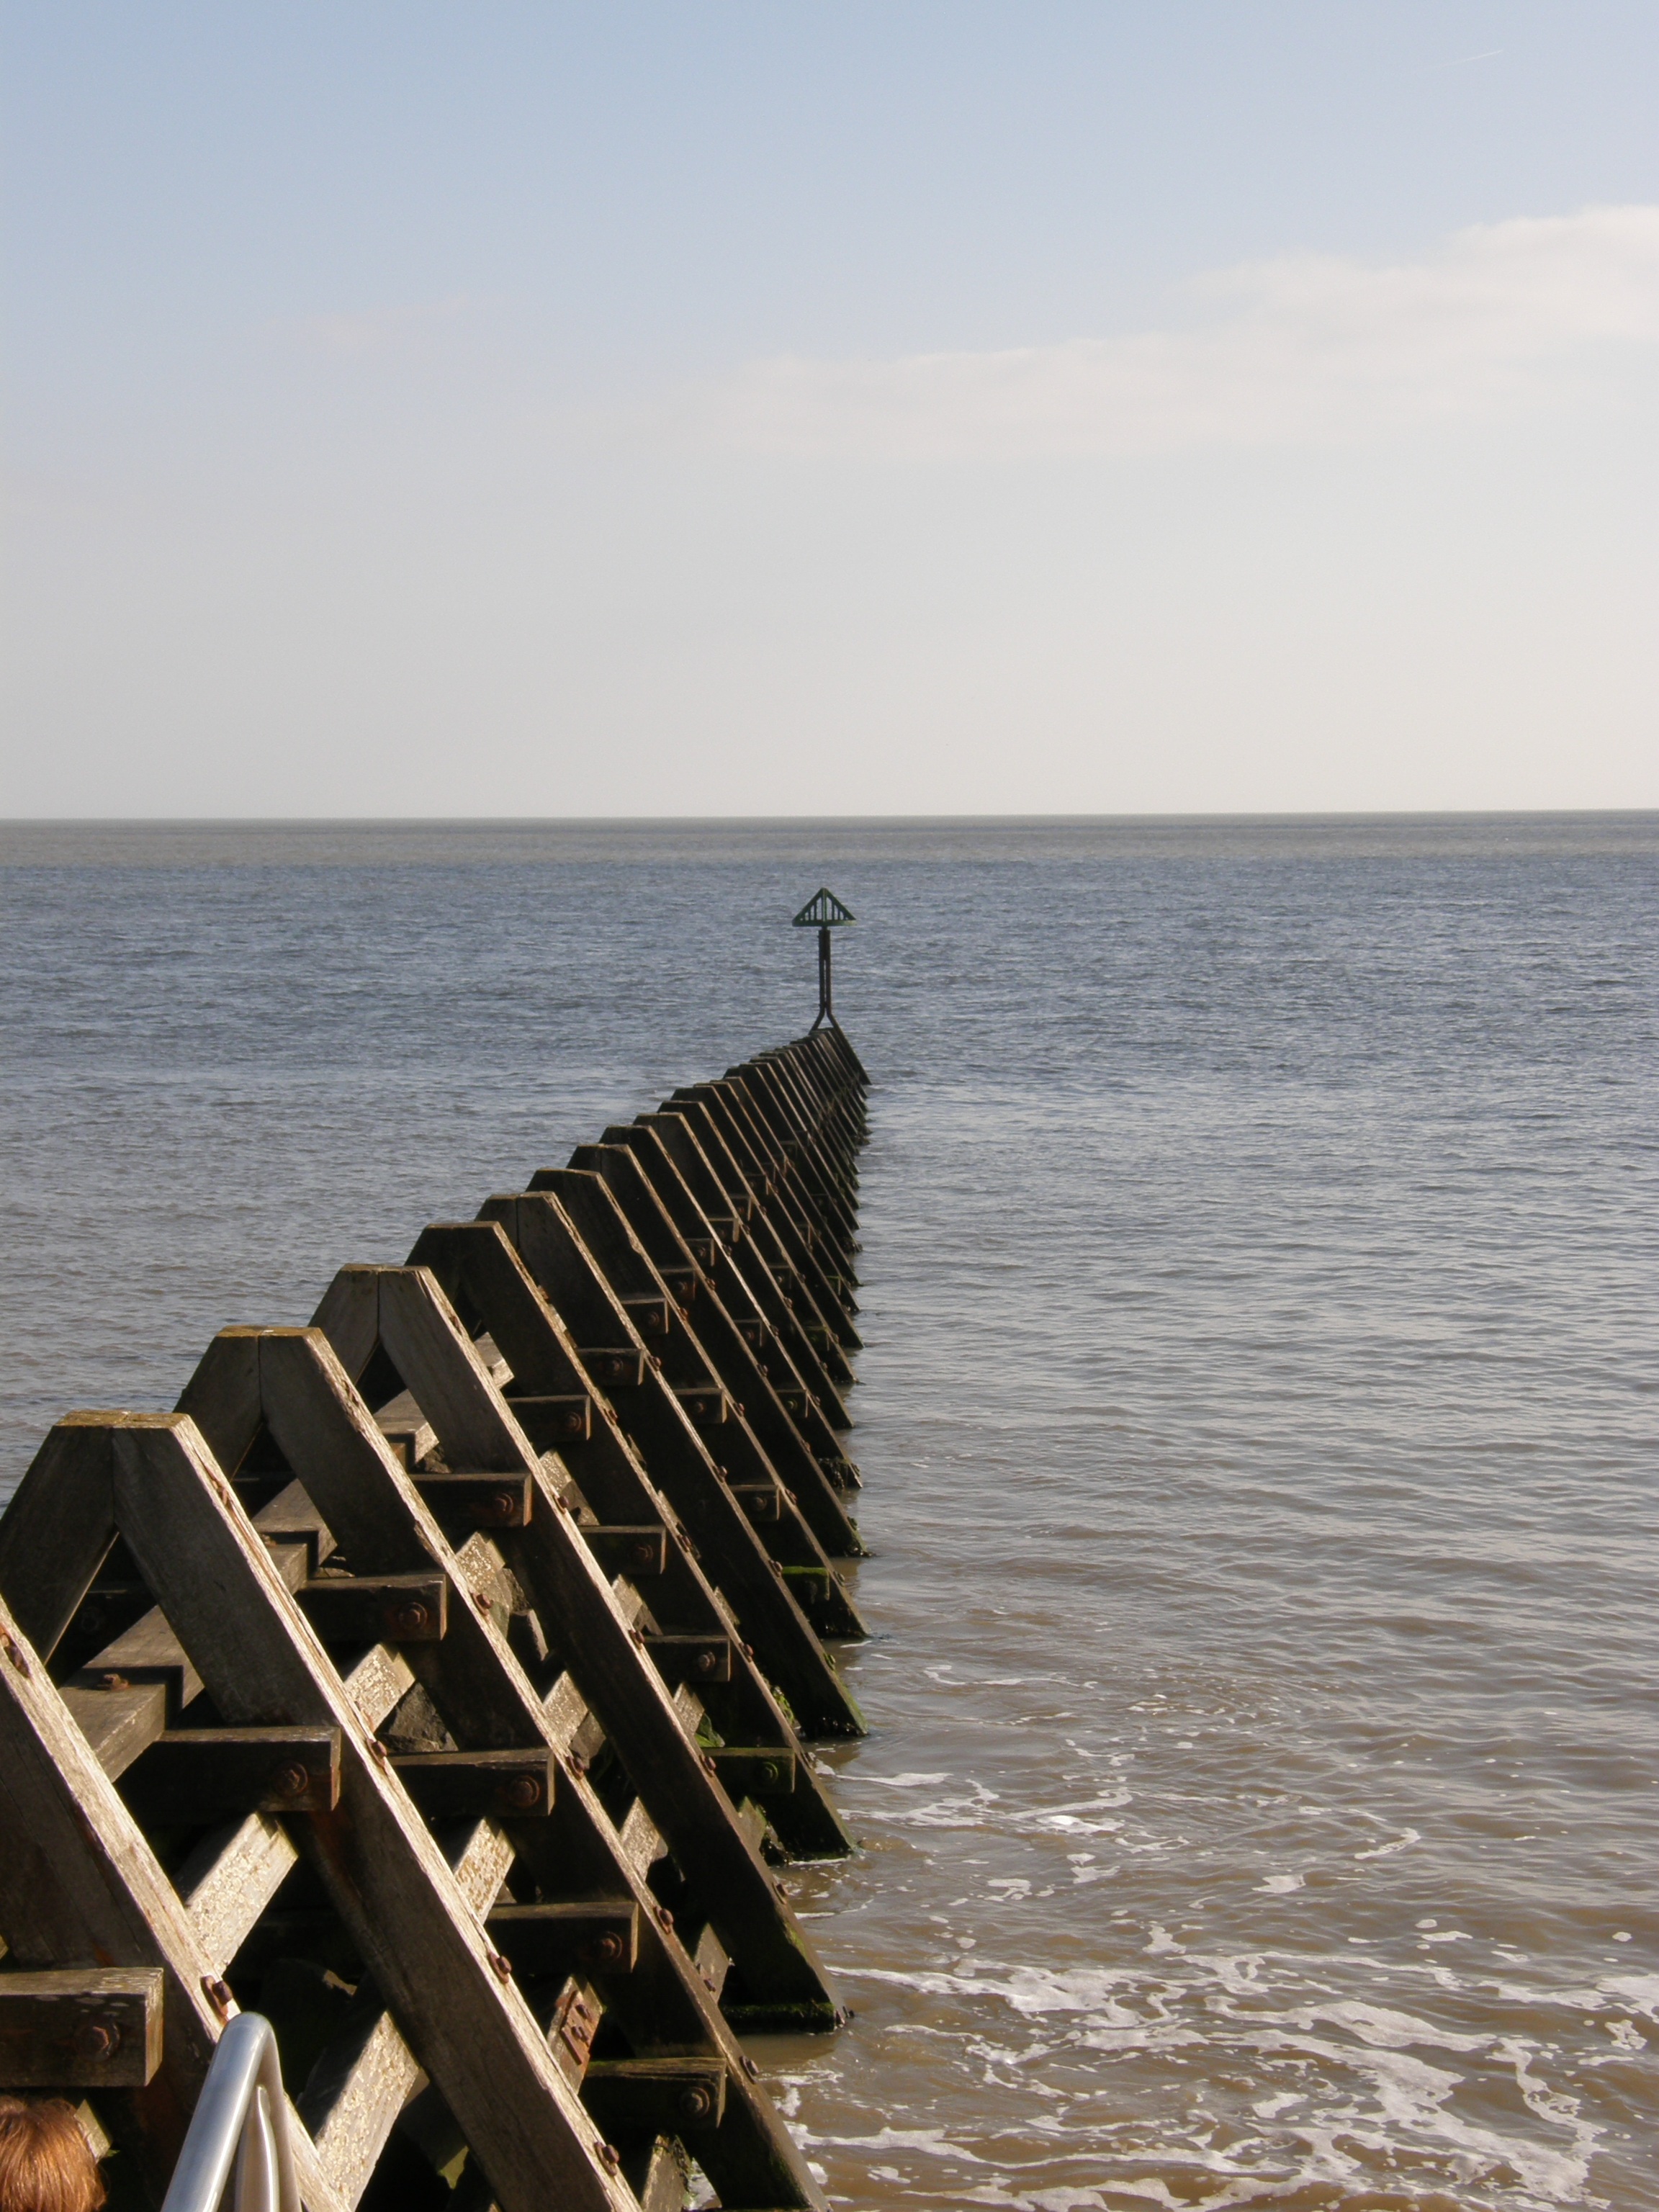
beach, sea, coast, water, sand, ocean, horizon, dock, sky, boardwalk, shore, wave, pier, walkway, vacation, tower, bay, body of water, breakwater, groins